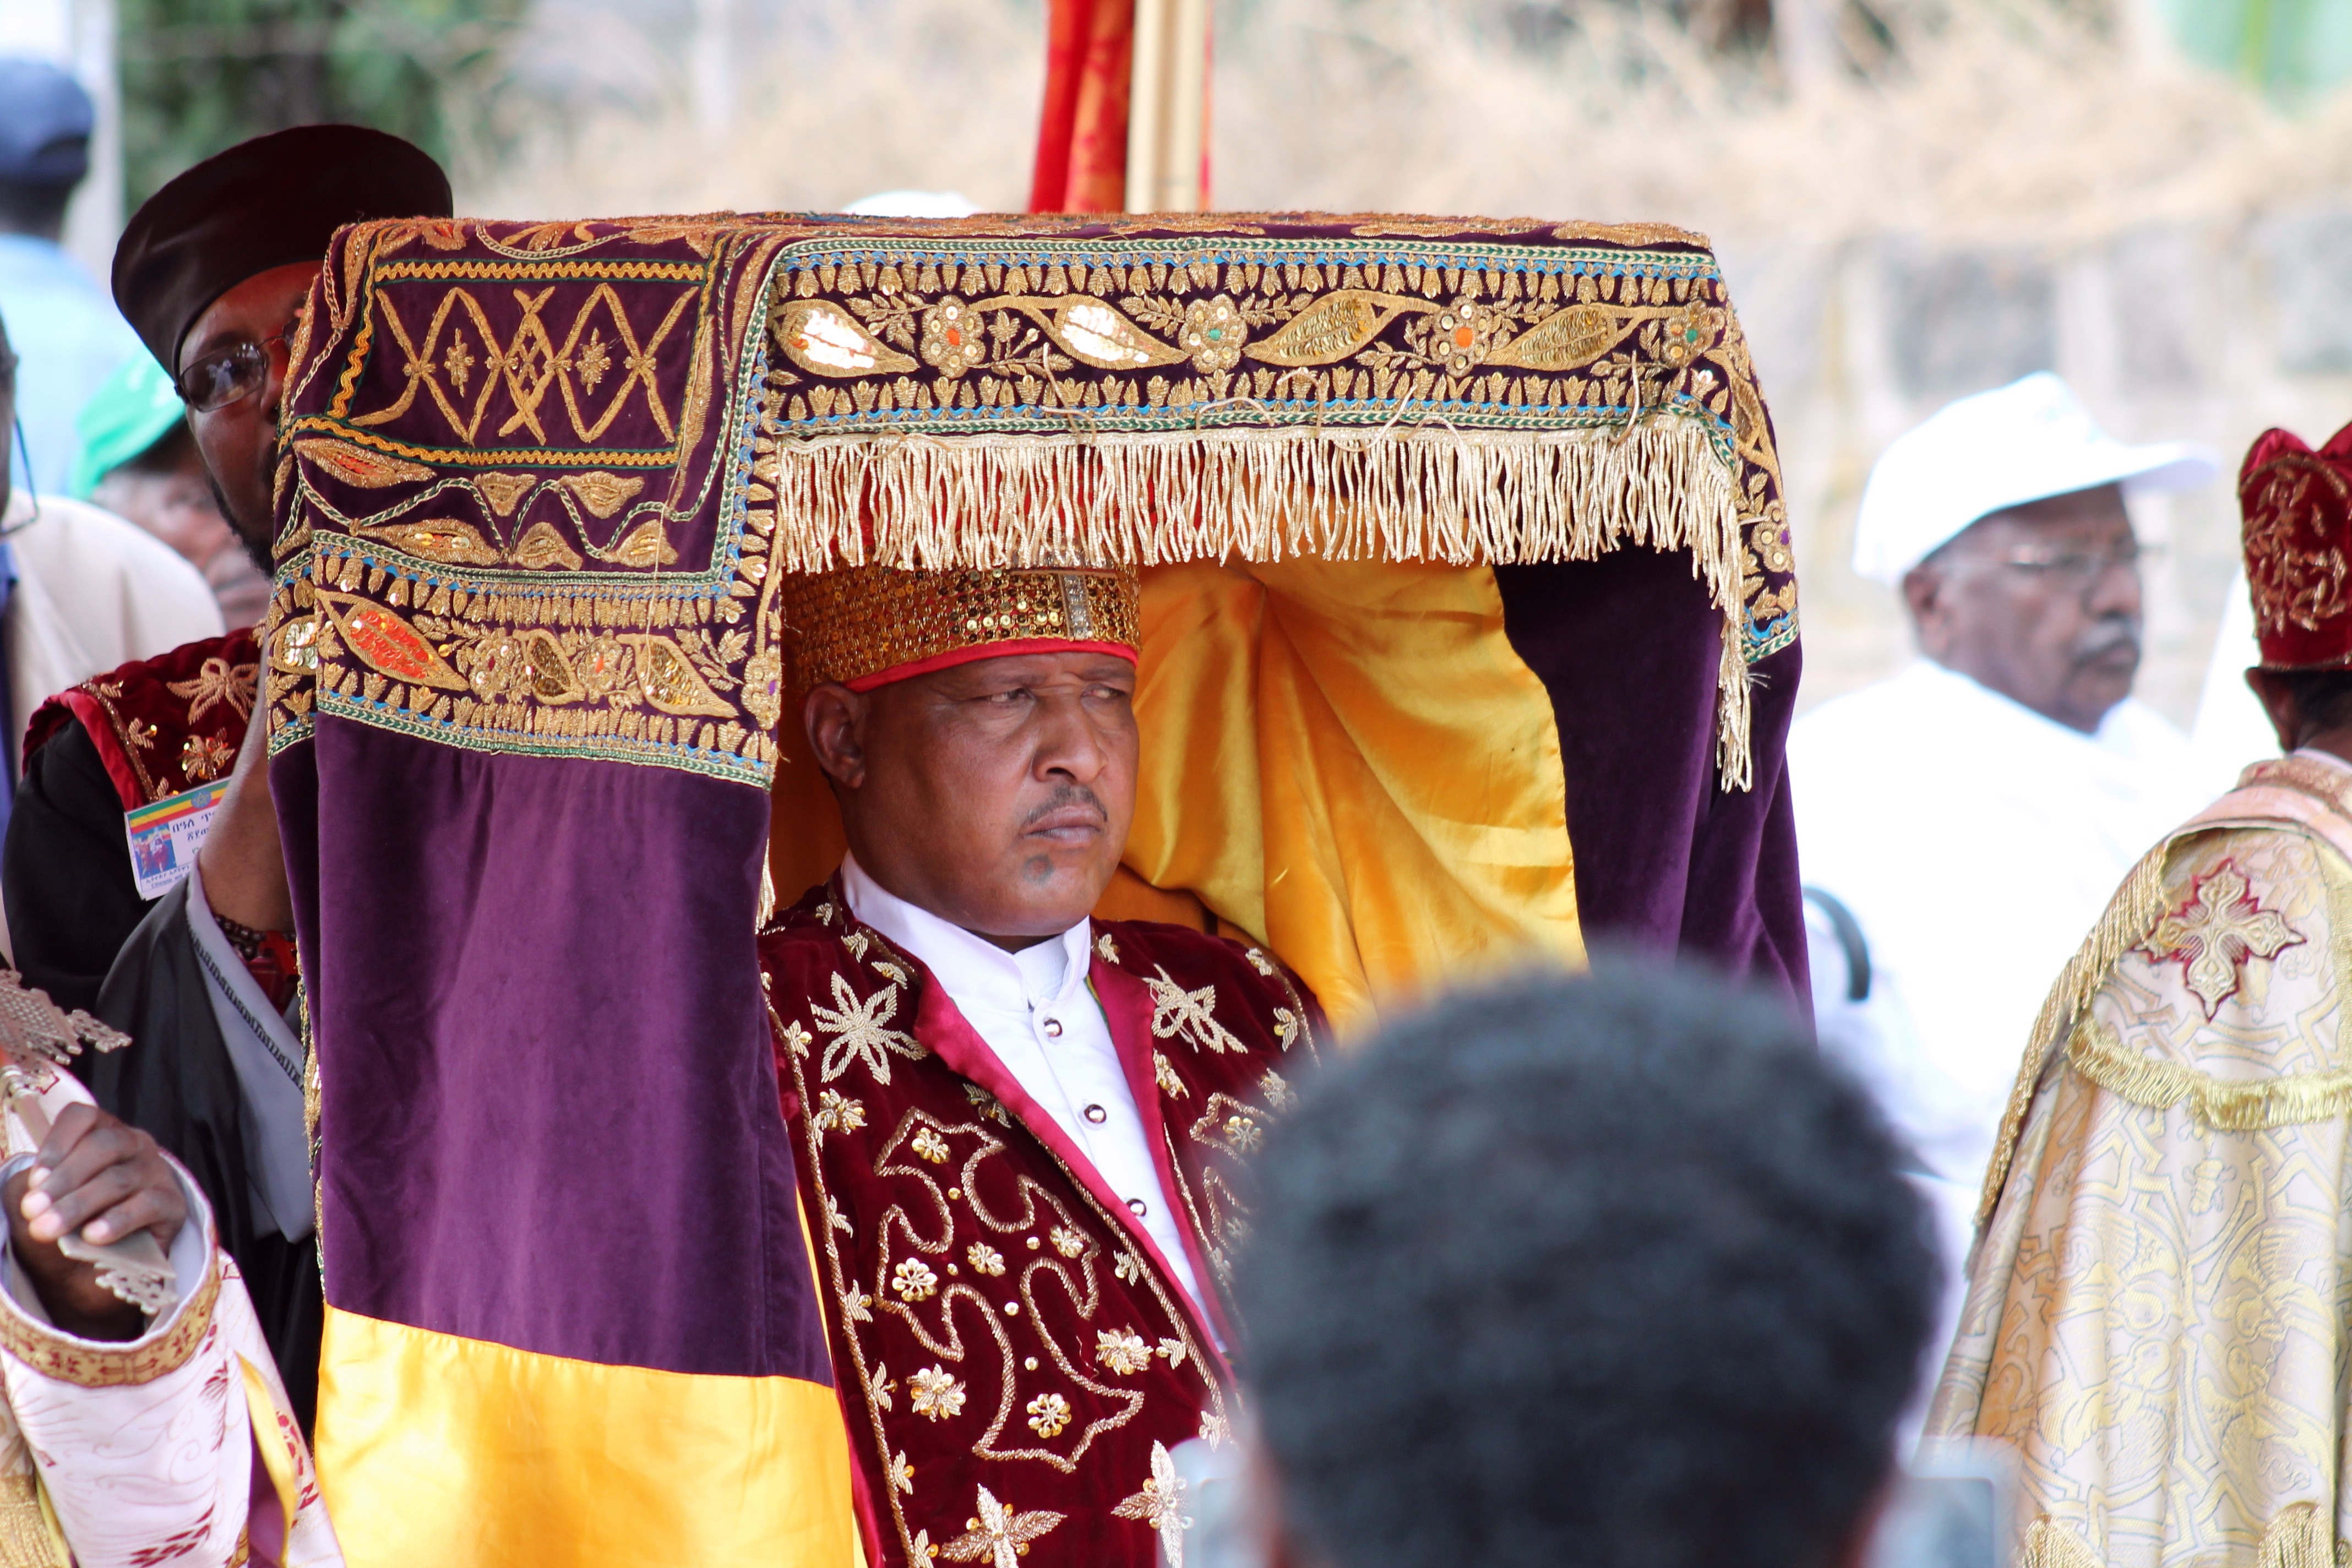
person, religion, parade, religious, festival, temple, bishop, orthodox, tradition, blessing, serious, priest, talbot, ethiopia, clergy, ark of the covenant, traditon